SW Andromedae

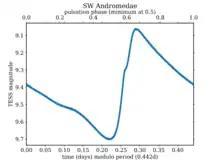
Phase-folded light curve of the RR Lyrae variable SW Andromedae recorded by NASA's Transiting Exoplanet Survey Satellite (TESS)

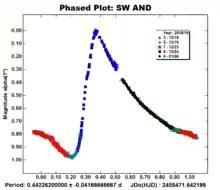

SW Andromedae is a variable star in the constellation of Andromeda. It is classified as an RR Lyrae star, and varies from an apparent magnitude of 10.09 at minimum brightness to a magnitude of 9.14 at maximum brightness with a period of 0.44226 days. It exhibits the Blazhko effect, and its period is decreasing.